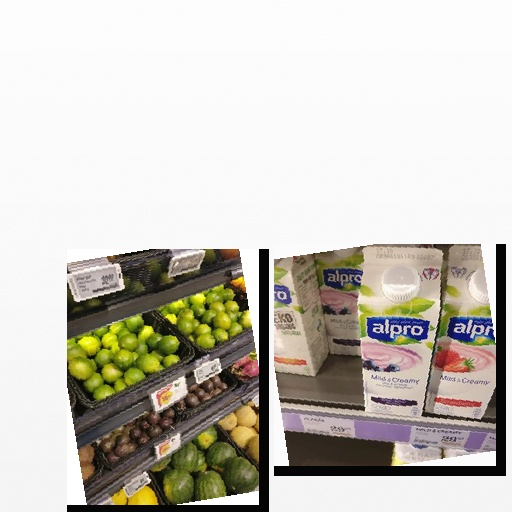
Food items: soyghurt, lime